Maroon beret

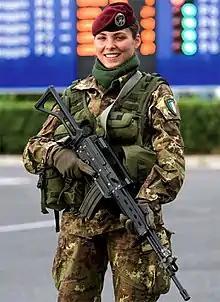
A soldier of Italy's Folgore Brigade

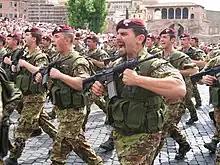
1st Paratroopers Carabinieri Regiment "Tuscania", also from Italy

The maroon beret in a military configuration has been an international symbol of airborne forces since the Second World War. It was first officially introduced by the British Army in 1942, at the direction of Major-General Frederick "Boy" Browning, commander of the British 1st Airborne Division. It was first worn by the Parachute Regiment in action in North Africa during November 1942.